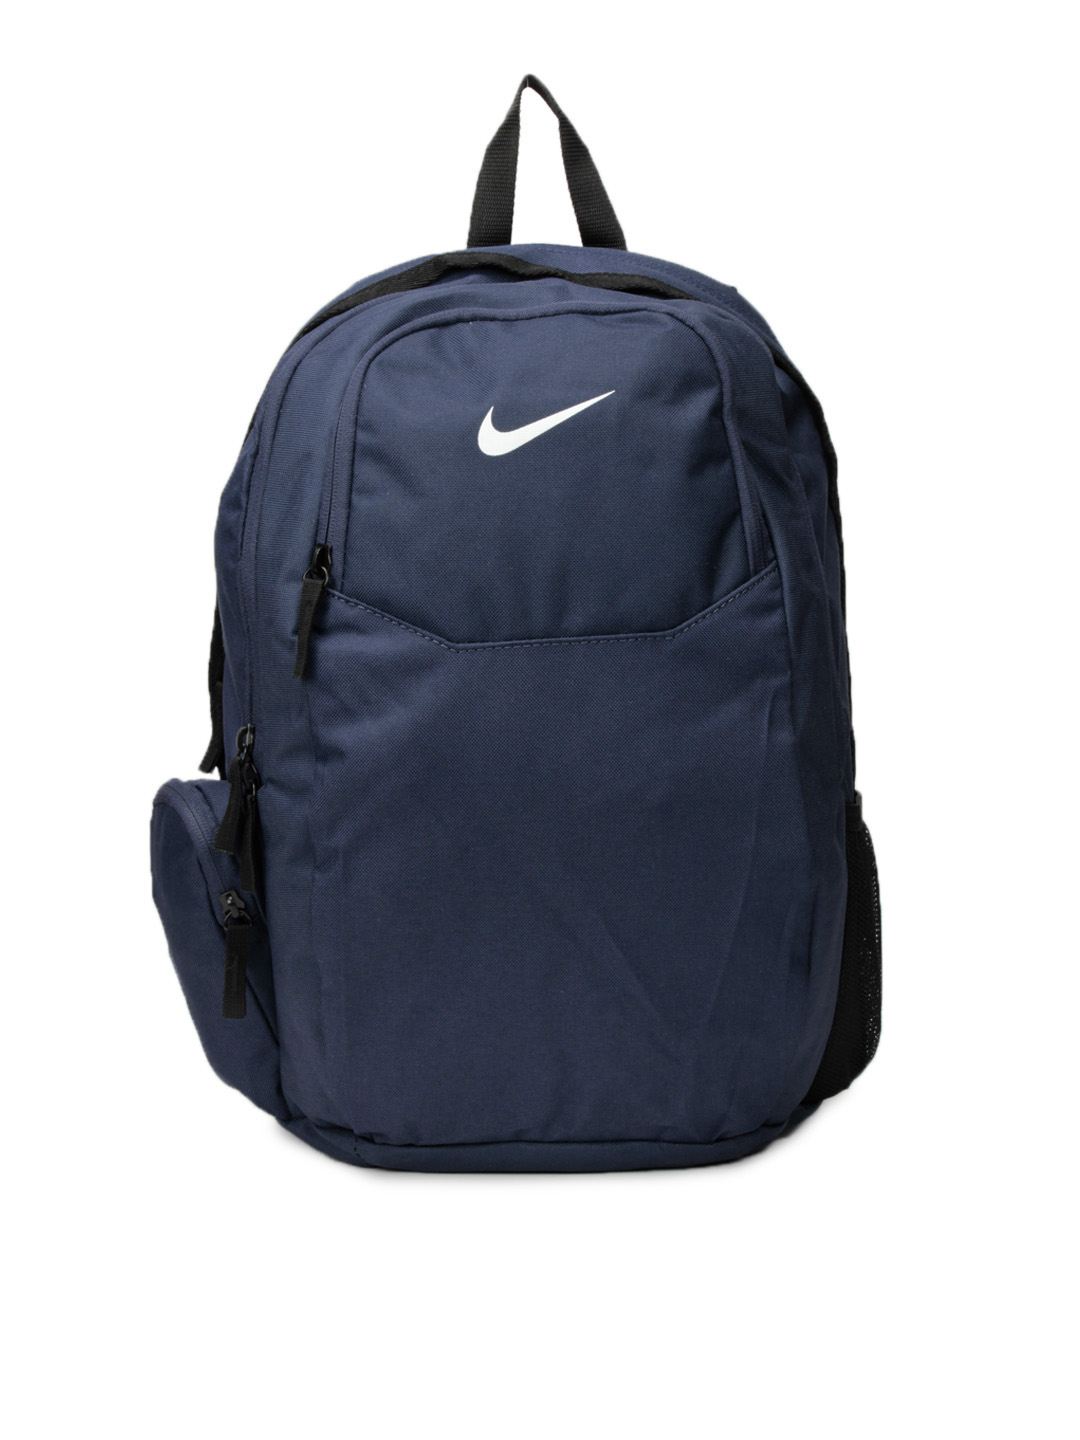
Nike Unisex Casual Blue Backpack
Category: Accessories / Bags / Backpacks
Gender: Unisex
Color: Blue
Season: Summer 2012
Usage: Casual